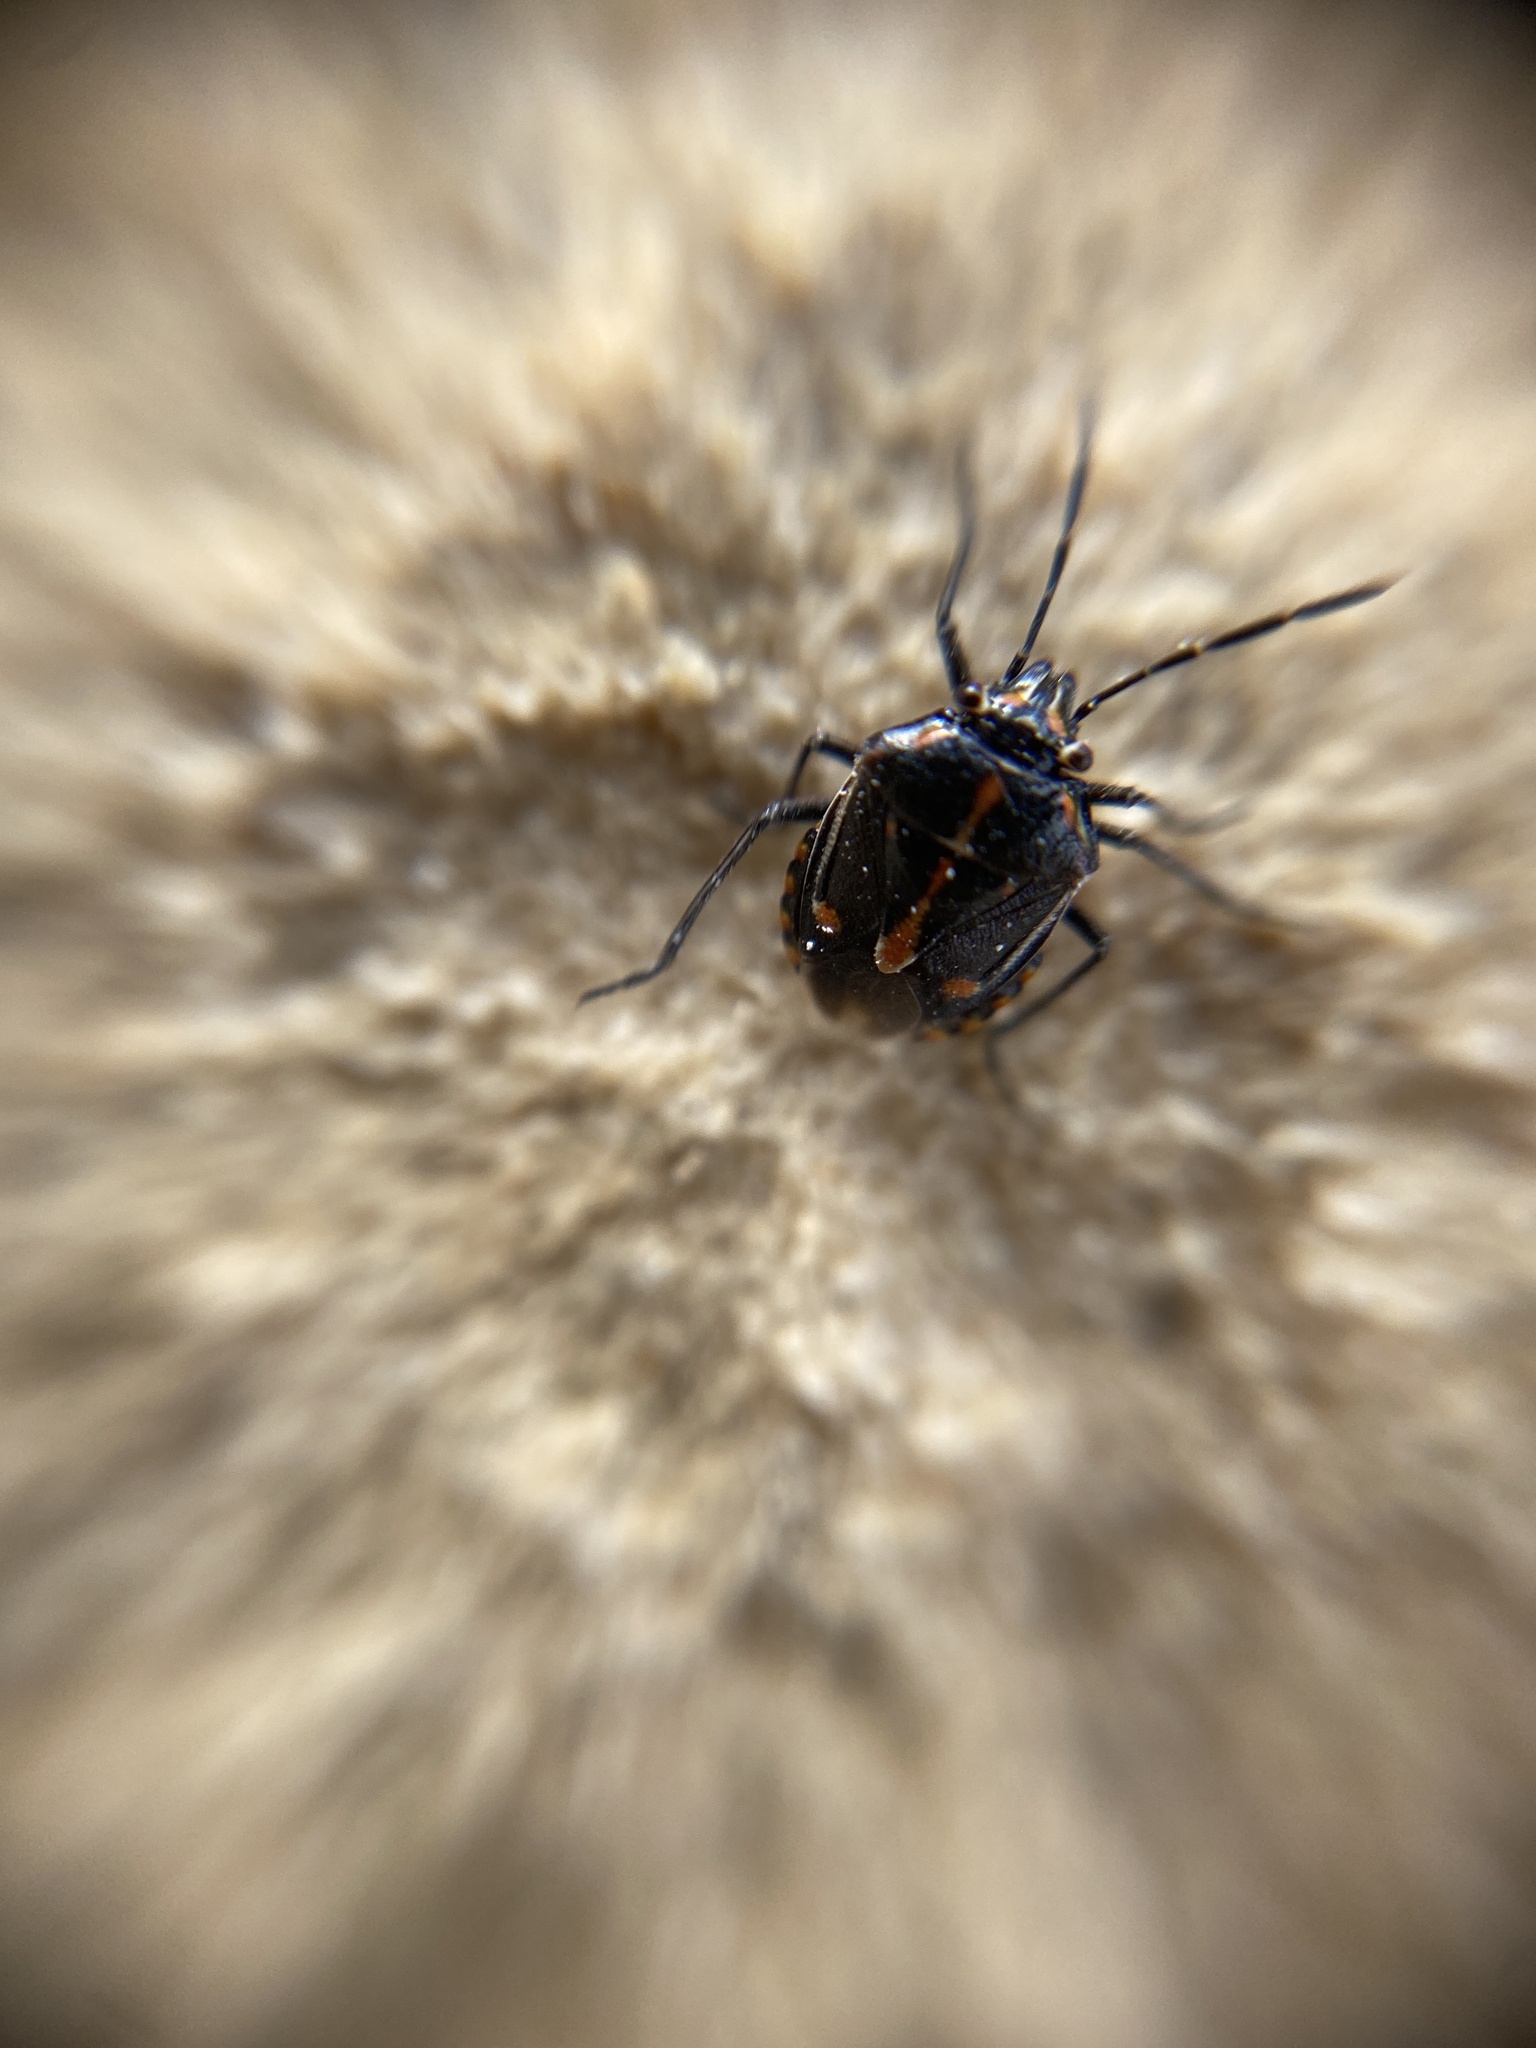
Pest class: stink_bug